The Martyrdom of Philip Strong

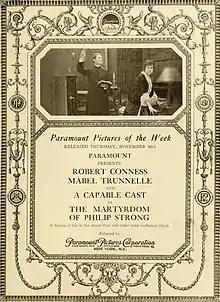
Theatrical release poster

The Martyrdom of Philip Strong is a 1916 American drama silent film directed by Richard Ridgely and written by Everett McNeil, Francis Neilson and Charles Sheldon. The film stars Robert Conness, Mabel Trunnelle, Janet Dawley, Bigelow Cooper, Helen Strickland and Frank A. Lyons. The film was released on November 3, 1916, by Paramount Pictures.